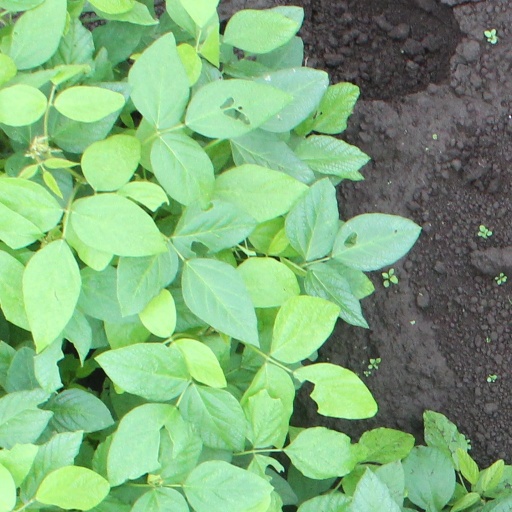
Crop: soybean